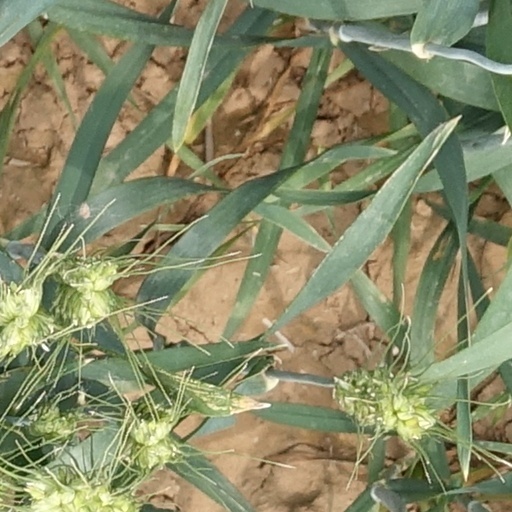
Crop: wheat